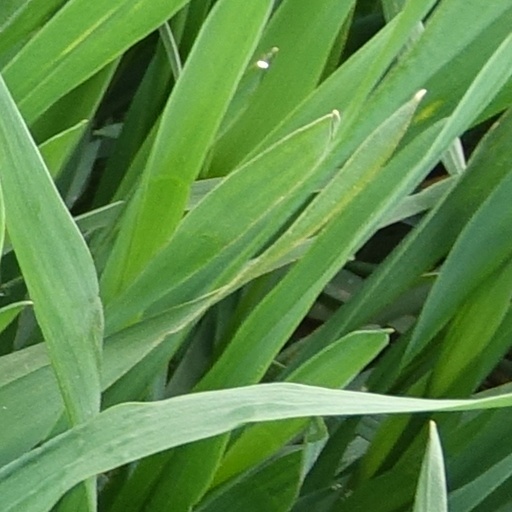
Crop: wheat